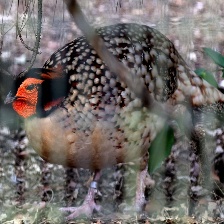
Species: CABOTS TRAGOPAN
Scientific name: TRAGOPAN CABOTI